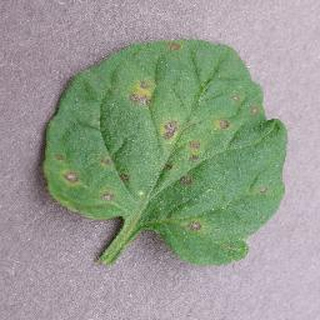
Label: tomato_septoria_leaf_spot